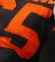
Number: 5